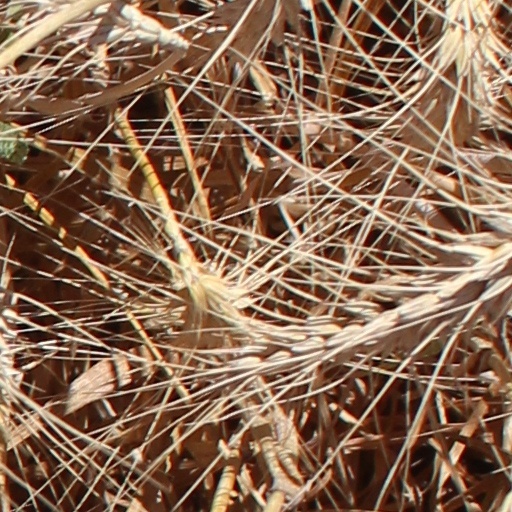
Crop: wheat